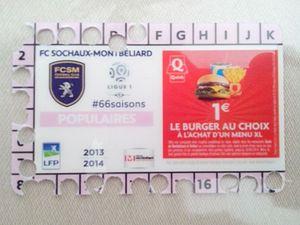
Carte d'abonnement en populaire
La préparation de la 66ᵉ saison du FCSM parmi l’élite, un record pour la Ligue 1, débute le 1ᵉʳ juillet 2013 sous les ordres d’Éric Hély confirmé à son poste d’entraîneur général à l’intersaison.